Number 470 Fire Bell

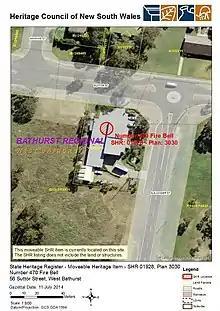
Heritage boundaries

The Council's resolution, however, does not appear to have been acted upon and Mr Bown's "large bell" disappears from the records until June 1860, when the Insurance Companies Fire Brigade christened its - "new fire bell". The cost of this bell had been borne by the various insurance companies rather than by Council, and various representations were made concerning its possible location. It appears, however, that Thomas Bown (who had been instrumental in both the purchase and the erection of the bell) had the final say concerning where it would be erected: